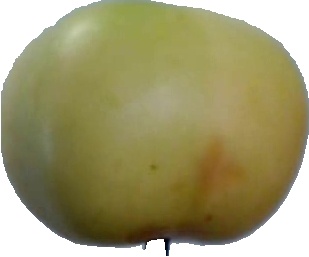
Label: apple_6